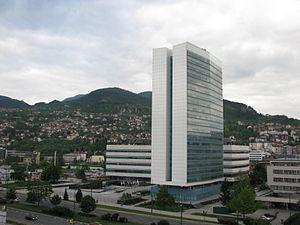
Le Bâtiment de l'amitié entre la Grèce et la Bosnie-Herzégovine est un immeuble de bureaux situé à Sarajevo, capitale de la Bosnie-Herzégovine. Le bâtiment abrite le Conseil des ministres de Bosnie-Herzégovine. Il est souvent appelé bâtiment du parlement à tort de par sa proximité avec l'actuel bâtiment du parlement de 5 étages.